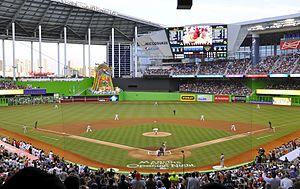
Les Marlins de Miami sont une équipe de baseball de la Ligue majeure de baseball située à Miami, Floride. Fondée en 1993 sous le nom Marlins de la Floride et rebaptisée en novembre 2011, cette franchise compte deux victoires en Séries mondiales.
Ce qui suit est une liste des stades de la ligue majeure de baseball, leur emplacement, leur première année d’utilisation et les équipes qui y évoluent.
Le Marlins Park est un stade de baseball, domicile des Marlins de Miami de la Ligue majeure de baseball, dans la ville de Miami, en Floride, aux États-Unis.